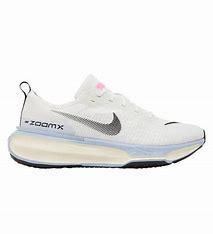
Brand: Nike
Model: Zoomx Invincible Run Flyknit